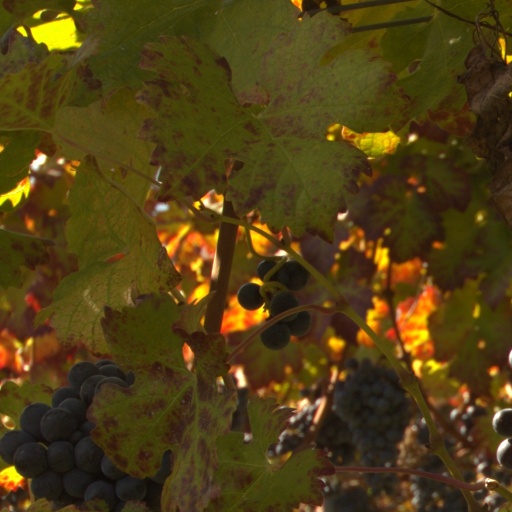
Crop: grape